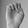
ASL letter: E